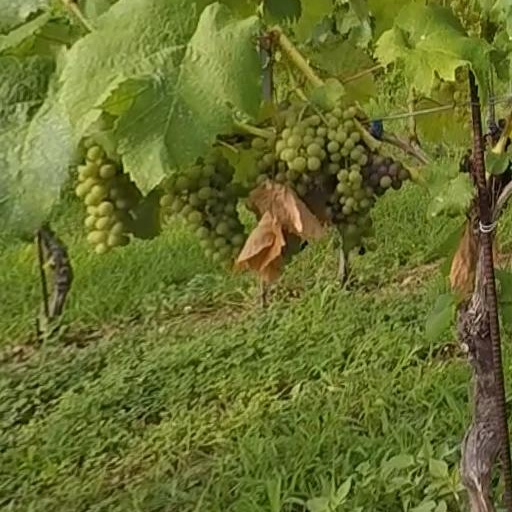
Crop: grape